Heterochromia iridum

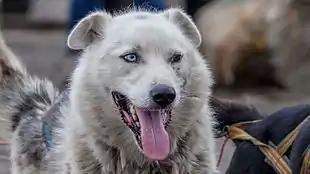
An Alaskan husky sled dog with heterochromia. Huskies are a breed known to have a high incidence of heterochromia.

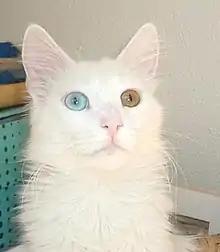
A Turkish Angora cat with complete heterochromia.

Acquired heterochromia is usually due to injury, inflammation, the use of certain eyedrops that damage the iris, or tumors, both benign and malignant.